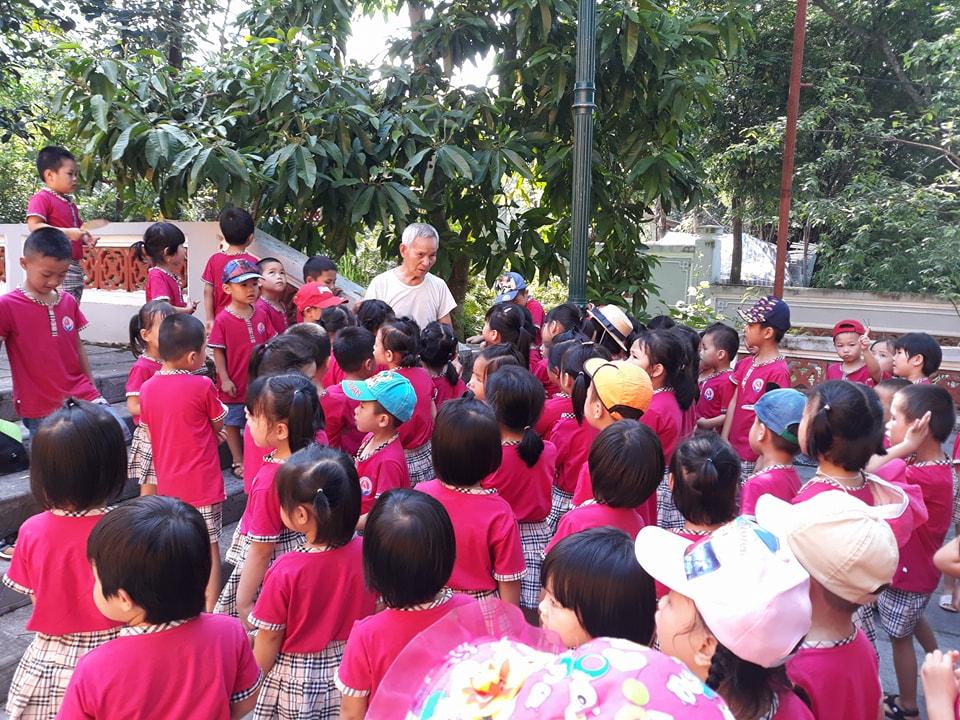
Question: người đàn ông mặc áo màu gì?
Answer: màu trắng